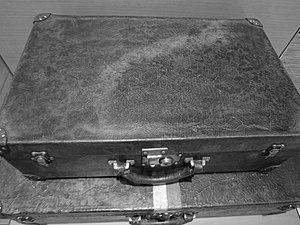
Louis Vuitton Malletier est une maison française de maroquinerie de luxe, mais également de prêt-à-porter depuis l'aube des années 2000, fondée en 1854 par le malletier, plus tard maroquinier, Louis Vuitton dont l'œuvre est poursuivie par ses descendants. Louis Vuitton Malletier est la première marque du groupe LVMH - Moët Hennessy Louis Vuitton fondé en 1987 par le rapprochement de la maroquinerie Vuitton et des Champagne Moët & Chandon, et propriété du milliardaire Bernard Arnault depuis 1989. Louis Vuitton a une présence mondiale, avec une forte présence au Japon depuis les années 2000.